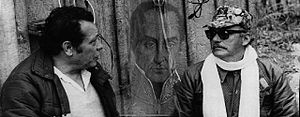
FARC / Angreb mod Marquetalia, grundlæggelse af FARC-EP
Fra venstre til højre Manuel Marulanda og Jacobo Arenas, FARCs historiske kommandanter.
FARC eller FARC-EP er en forkortelse af det spanske Fuerzas Armadas Revolucionarias de Colombia – Ejército del Pueblo. FARC er en revolutionær, kommunistisk, væbnet oprørsgruppe i Colombia og ulovlig ifølge colombiansk lov. Gruppen blev grundlagt i årene 1964-1966 som en militaristisk fraktion af PCC – Partido Comunista Colombiano, det Colombianske Kommunistparti. FARC har siden midten af 1960'erne været i væbnet konflikt med andre paramilitære grupper og Colombias regering, hvilket har kostet i hundredtusindvis af ofre. I 2016 nærmede FARC og regeringen sig så meget, at der blev indgået en våbenstilstand, der trådte i kraft 29. august, hvor FARCs ledelse bad samtlige medlemmer om at nedlægge våbnene og indstille kamphandlinger, mens regeringen underskrev et dekret om, at militæret skulle indstille alle kamphandlinger rettet mod FARC.